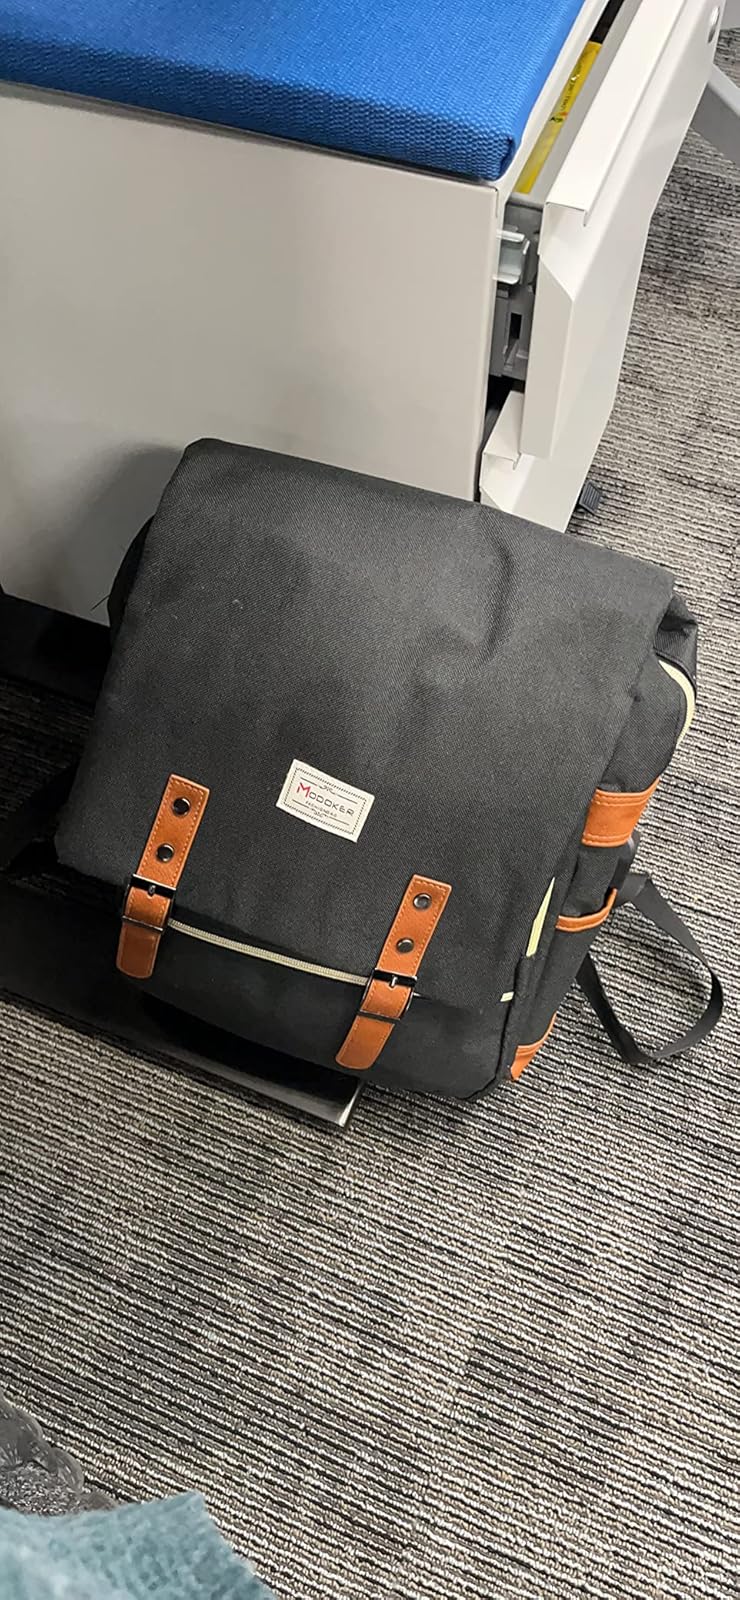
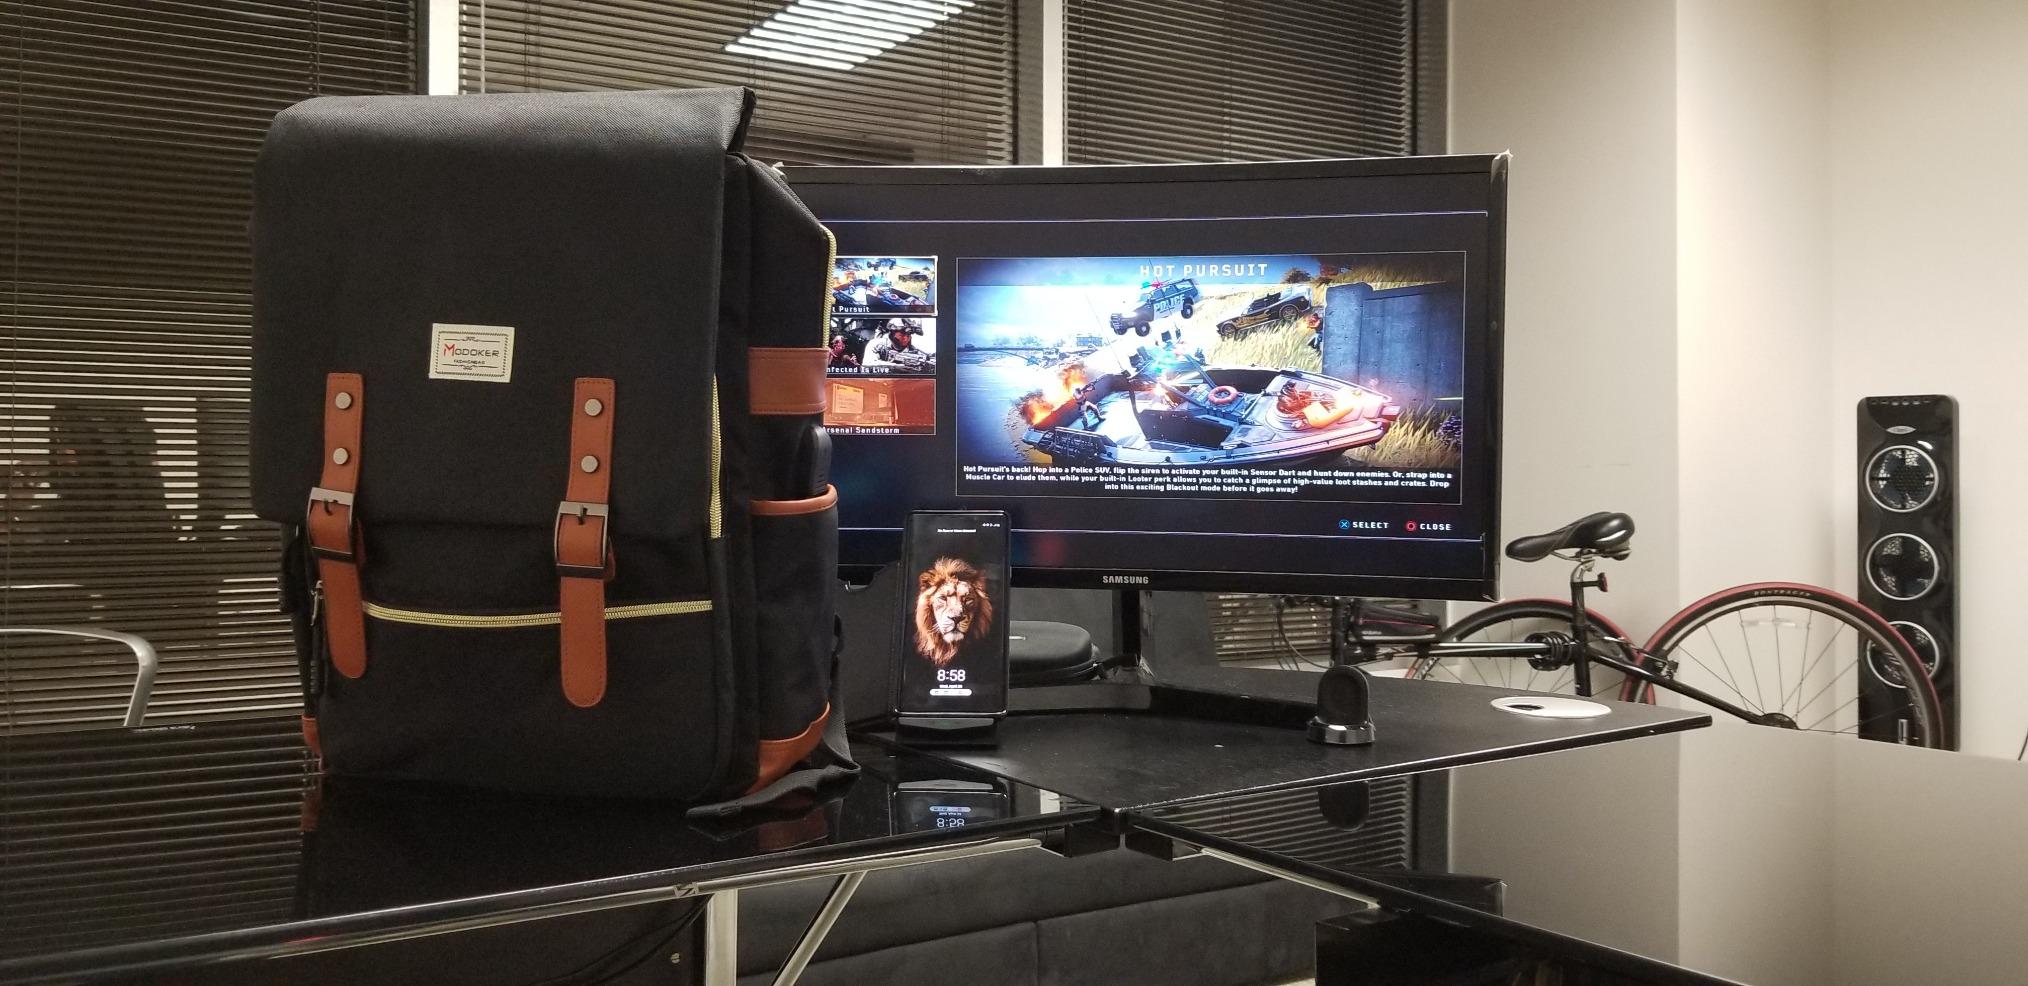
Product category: bag
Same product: yes